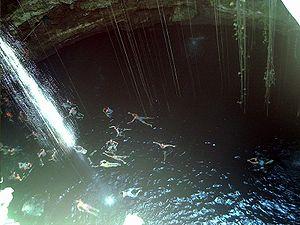
Les cénotes, en langues mayas « dz'onot » qui signifie en français : cavité remplie d'eau, sont des gouffres, avens ou dolines d'effondrement, en milieu karstique, totalement ou partiellement remplis d'eau. Il peut s'agir d'eau douce, ou parfois d'une couche superficielle d'eau douce et d'une couche inférieure d'eau de mer s'ils communiquent avec l'océan par des failles ou autres conduits. Lorsqu'ils sont entièrement immergés dans l'eau de mer, on les désigne comme « trous bleus ».